Voltage regulation

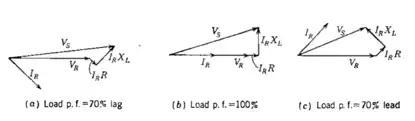
Voltage phasor diagrams for a short transmission line serving lagging, in-phase, and leading loads.

The diagrams show that the phase angle of current in the line affects voltage regulation significantly. Lagging current in (a) makes the required magnitude of sending end voltage quite large relative to the receiving end. The phase angle difference between sending and receiving end is minimized, however. Leading current in (c) actually allows the sending end voltage magnitude be smaller than the receiving end magnitude, so the voltage counterintuitively increases along the line. In-phase current in (b) does little to affect the magnitude of voltage between sending and receiving ends, but the phase angle shifts considerably.